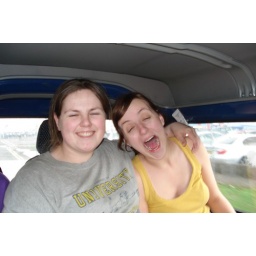
Me and Ruth in the van on the way back to base after outreach